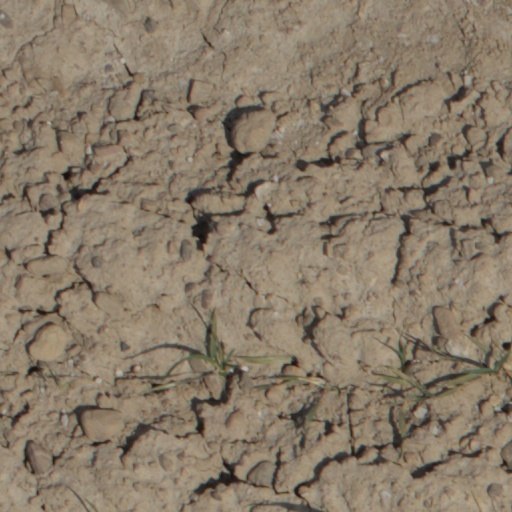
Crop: wheat